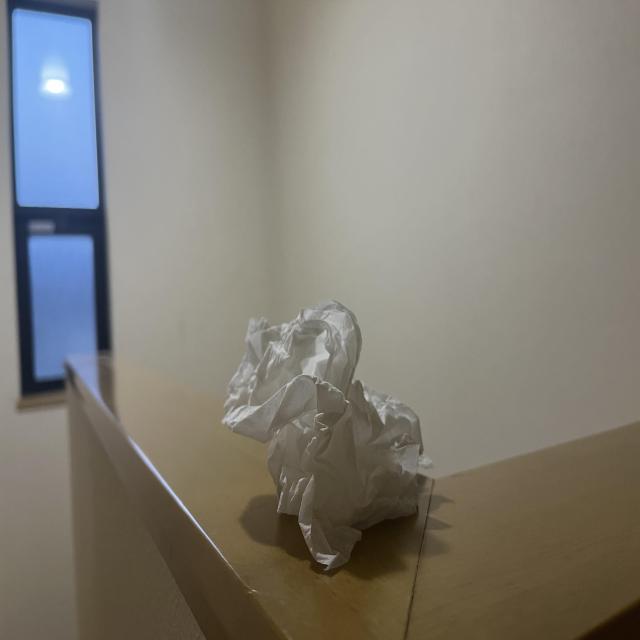
Label: tissues